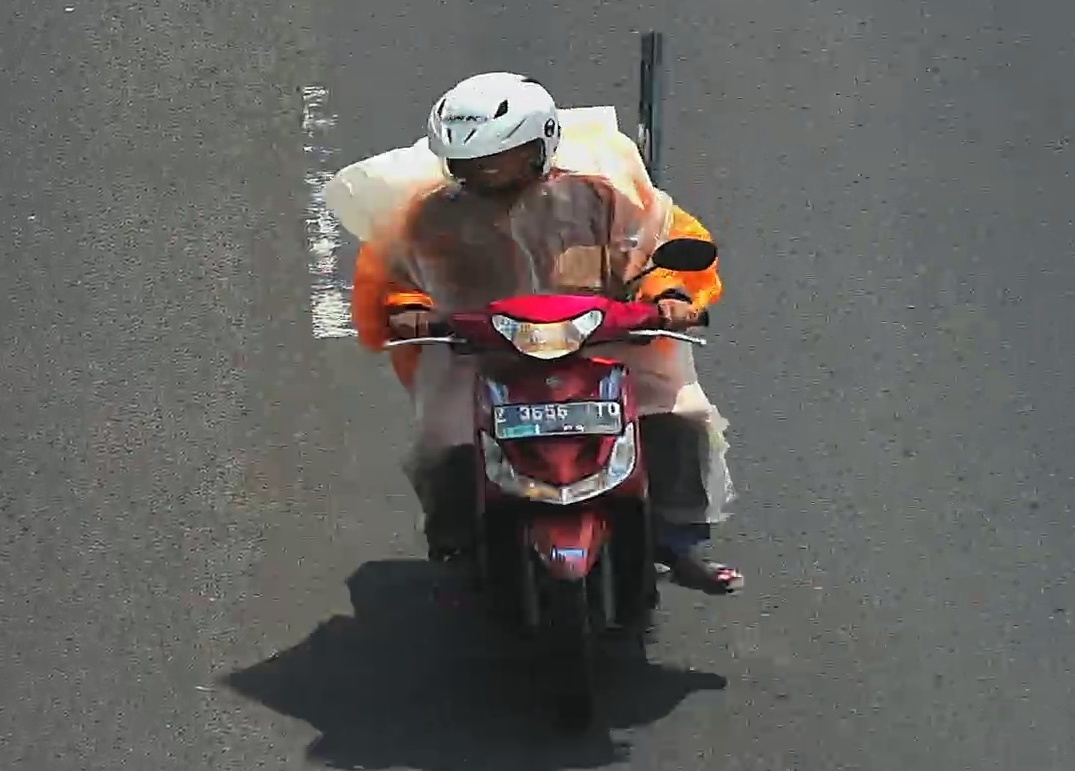
person-with-helmet: 1
person-without-helmet: 0